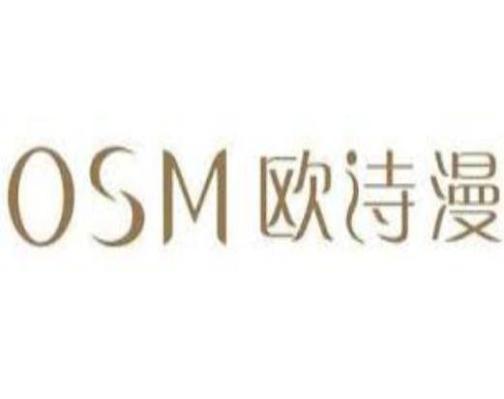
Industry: Necessities